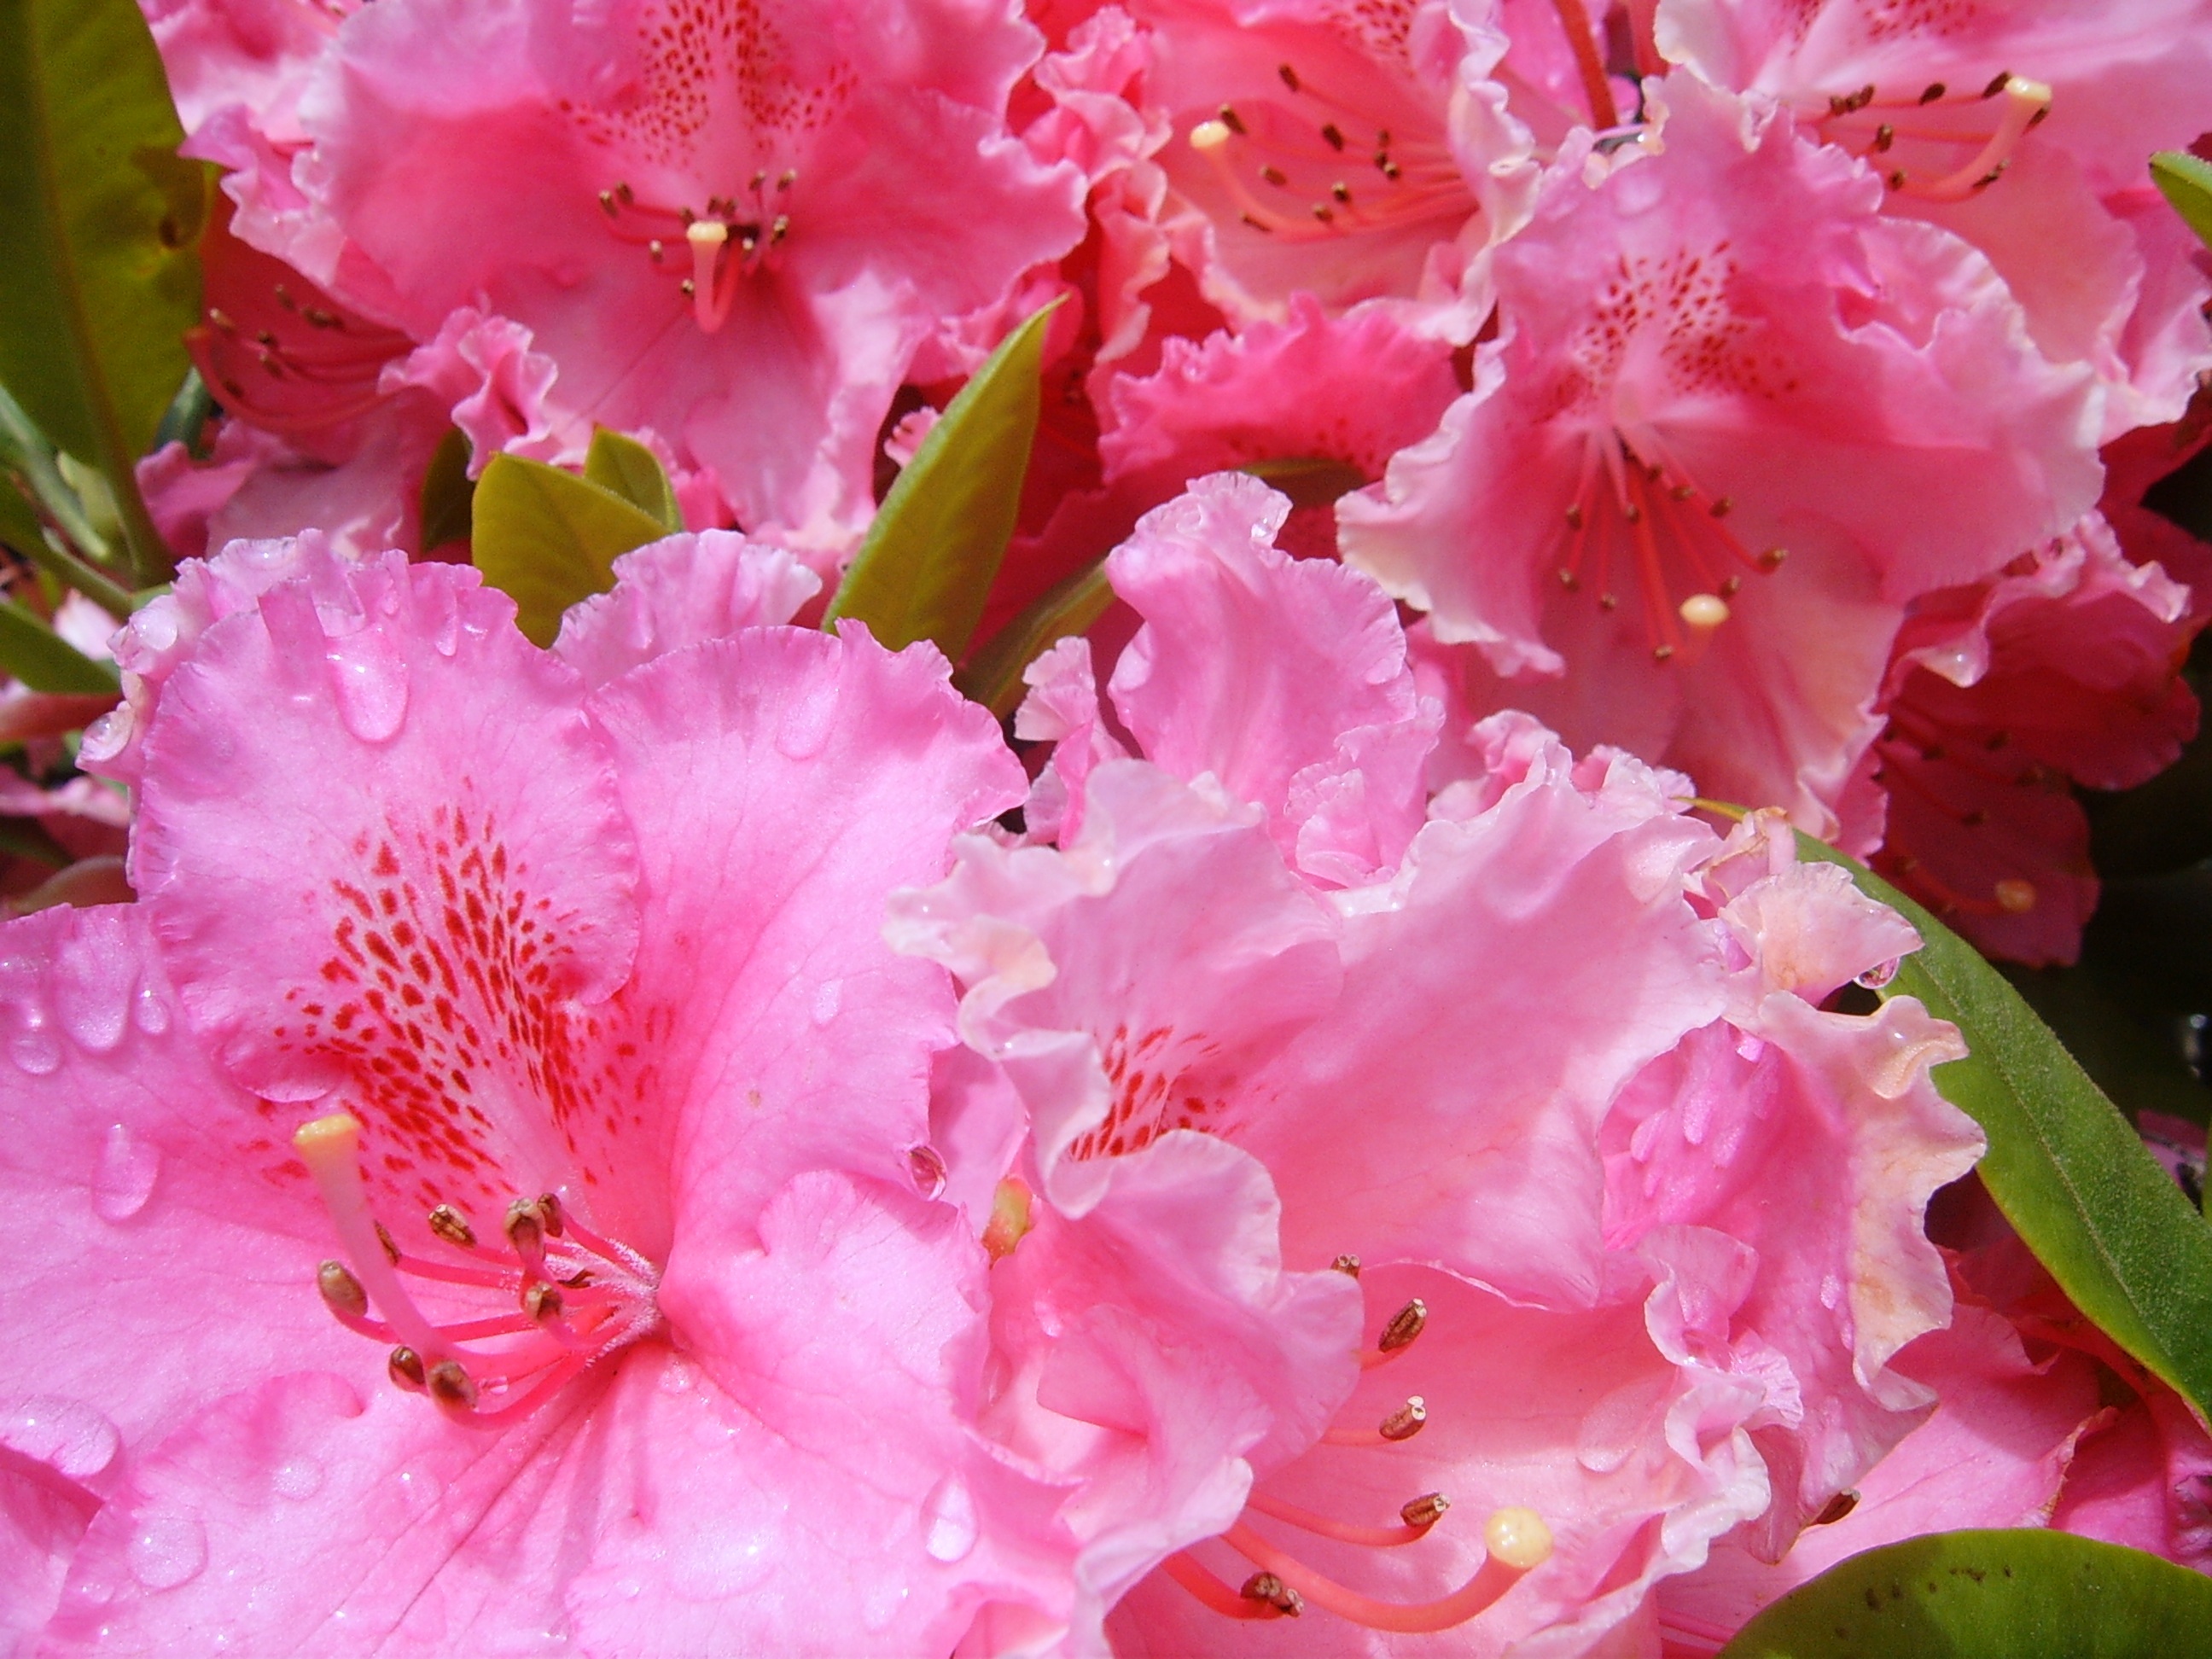
nature, blossom, dew, plant, morning, flower, petal, pink, flora, flowers, shrub, rhododendron, flowering plant, woody plant, land plant